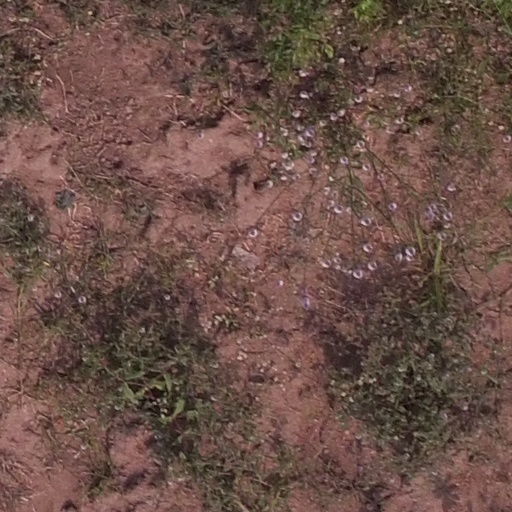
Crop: maize; corn